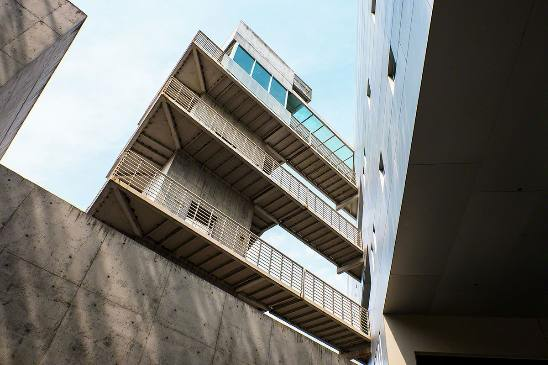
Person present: No